Tomales Bay State Park

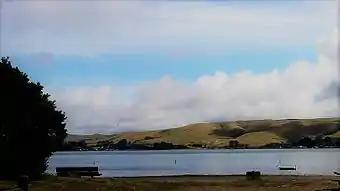
Heart's Desire Beach Swimming Area

The area was the habitat of the Coast Miwok people for several thousand years before the arrival of Europeans. British explorer Sir Francis Drake landed in the area in 1579. About 25 years later, Spanish explorer Sebastián Vizcaíno landed in the area and named it ""La Punta de Los Tres Reyes"" ("Point of the Three Kings"), a reference to the Feast of the Three Kings. The name was later anglicized to Point Reyes.